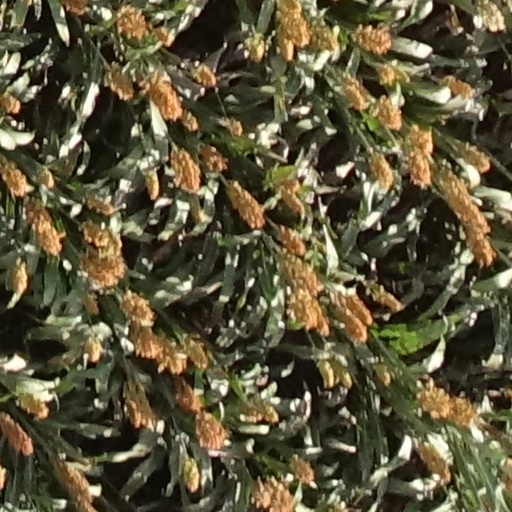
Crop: sorghum